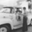
Label: truck